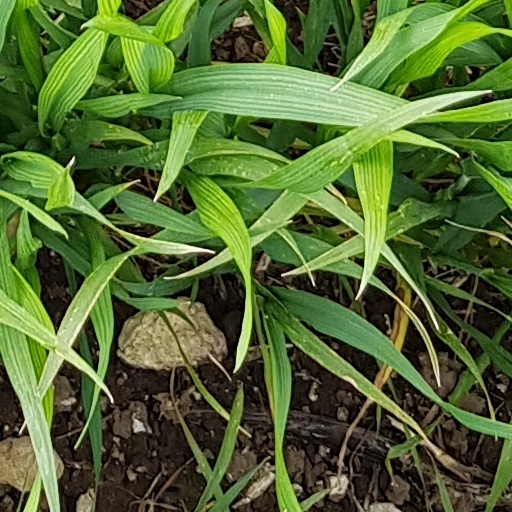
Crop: wheat